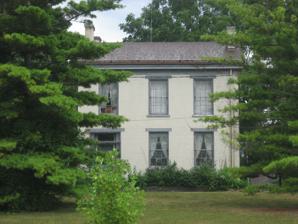
Building: Oliver P. Morton House
Country: United States of America
Year built: 1848
Historic house in Indiana, United States United States historic place Oliver P. Morton House U.S. National Register of Historic Places U.S. Historic district Contributing property Oliver P. Morton House, August 2011 Show map of Indiana Show map of the United States Location 319 W. Main St., Centerville, Indiana Coordinates 39°49′2″N 85°0′2″W / 39.81722°N 85.00056°W / 39.81722; -85.00056 Area 1 acre (0.40 ha) Built 1848 ( 1848 ) Built by Wilson, C. T. Architect Dill, John C. Architectural style Grecian Influence NRHP reference No. 75000038 Added to NRHP October 10, 1975 Oliver P. Morton House is a historic home located at Centerville , Wayne County, Indiana . It was built in 1848, and is a two-story, three-bay, brick detached row house with Greek Revival style design influences.  It has a rear service wing with an attached smokehouse .  It was the home of Indiana Governor and U.S. Senator Oliver P. Morton (1823–1877). It was added to the National Register of Historic Places in 1975. It is located in the Centerville Historic District . References